Aomori Station

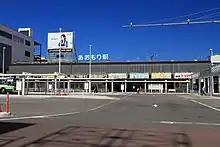
Aomori Station in July 2011

With the privatization of Japanese National Railways (JNR) on 1 April 1987, the station came under the control of JR East. On 4 December 2010, the Tōhoku Shinkansen was successfully extended north to Shin-Aomori Station from Hachinohe. As a result of the opening of the bullet train between the two stations, that section of the Tōhoku Main Line including the line's platforms at Aomori Station was transferred to the Aoimori Railway Company from JR East on the same day.